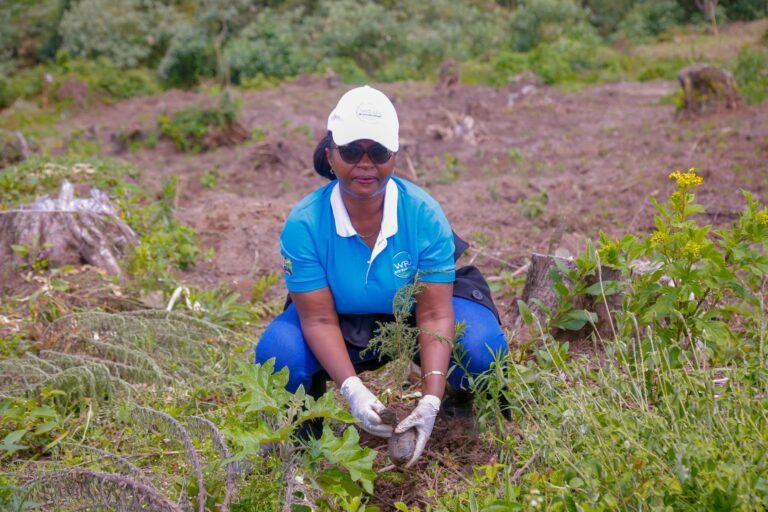
Mwanamke akiwa ameshika mti mdogo akijaribu kupanda katika pori ambayo imeandaliwa kwa uzalishaji wa miti mbalimbali, mwanamke huyo akiwa amevaa mipira mikononi kuashiria kuepuka matatizo kama magonjwa hivyo yupo vizuri katika upandaji wa miti.